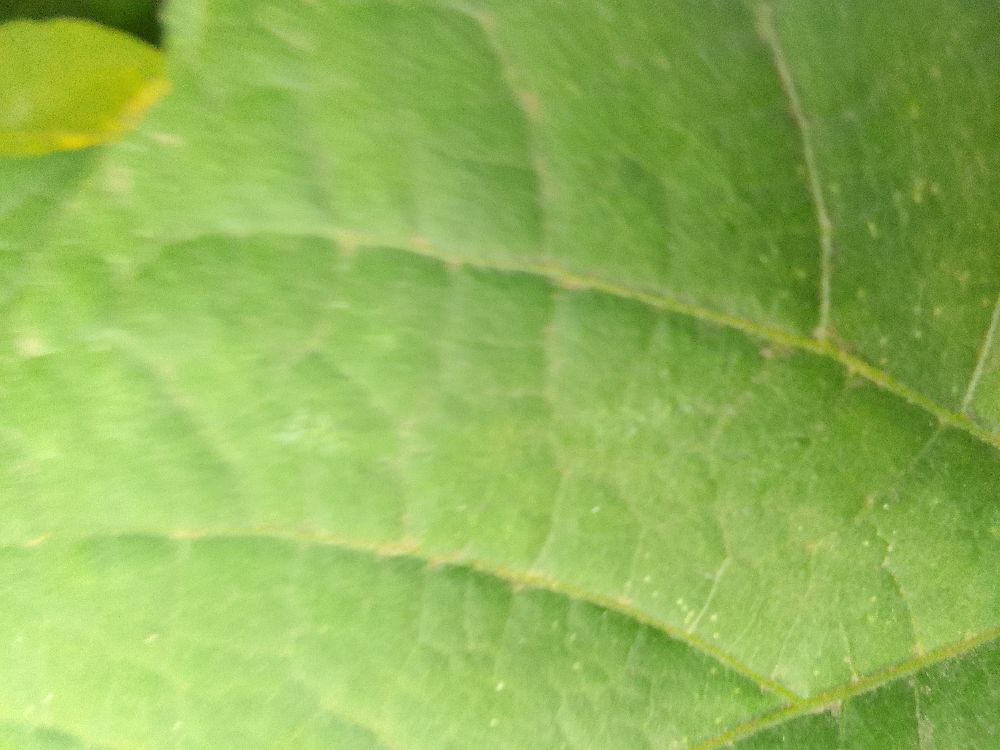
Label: healthy